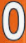
Number: 0